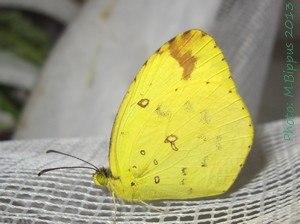
Eurema floricola est un insecte lépidoptère de la famille des Pieridae, de la sous-famille des Coliadinae et du genre Eurema présent en Afrique.